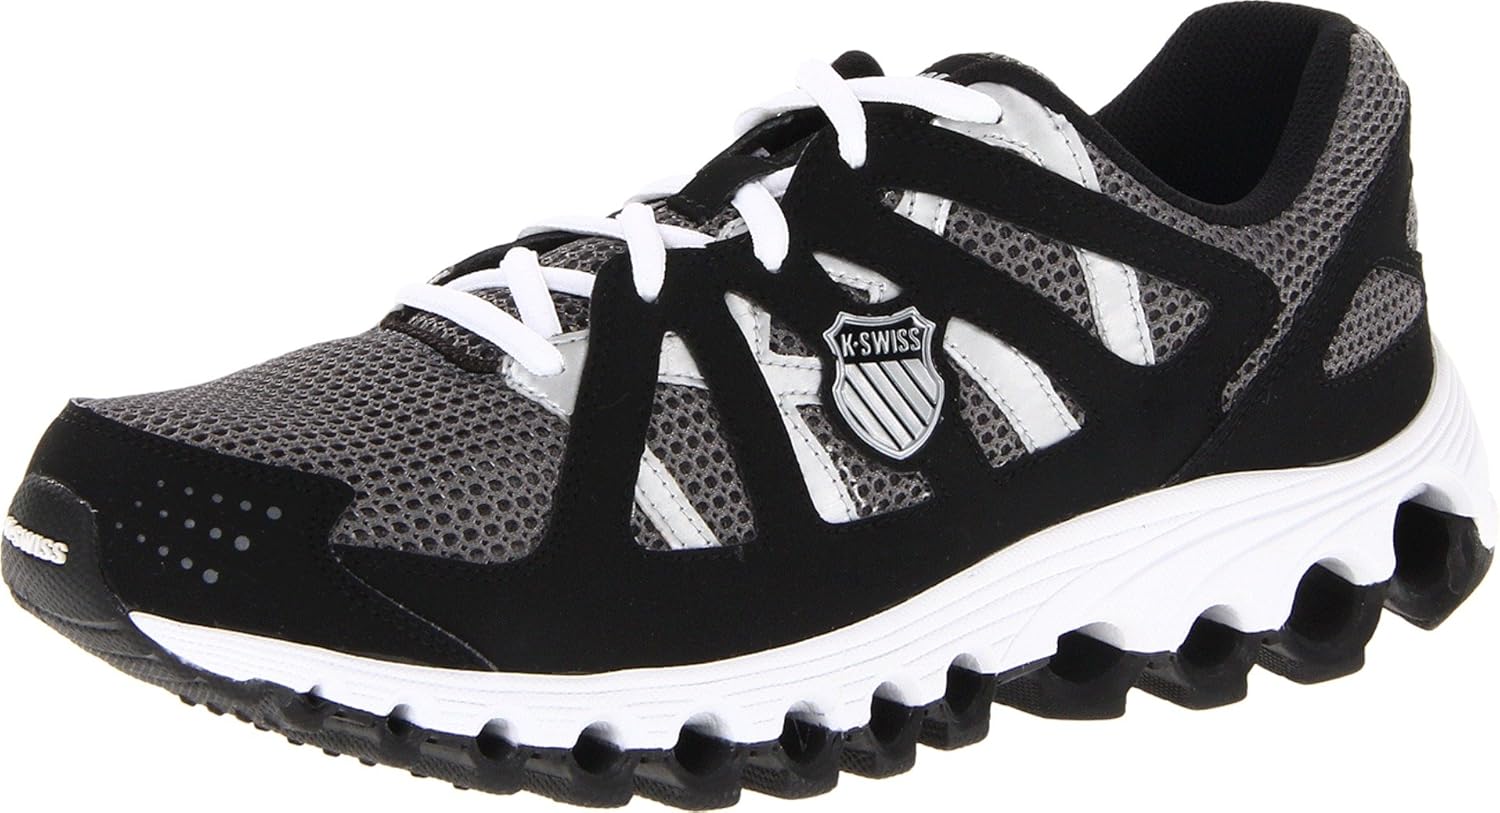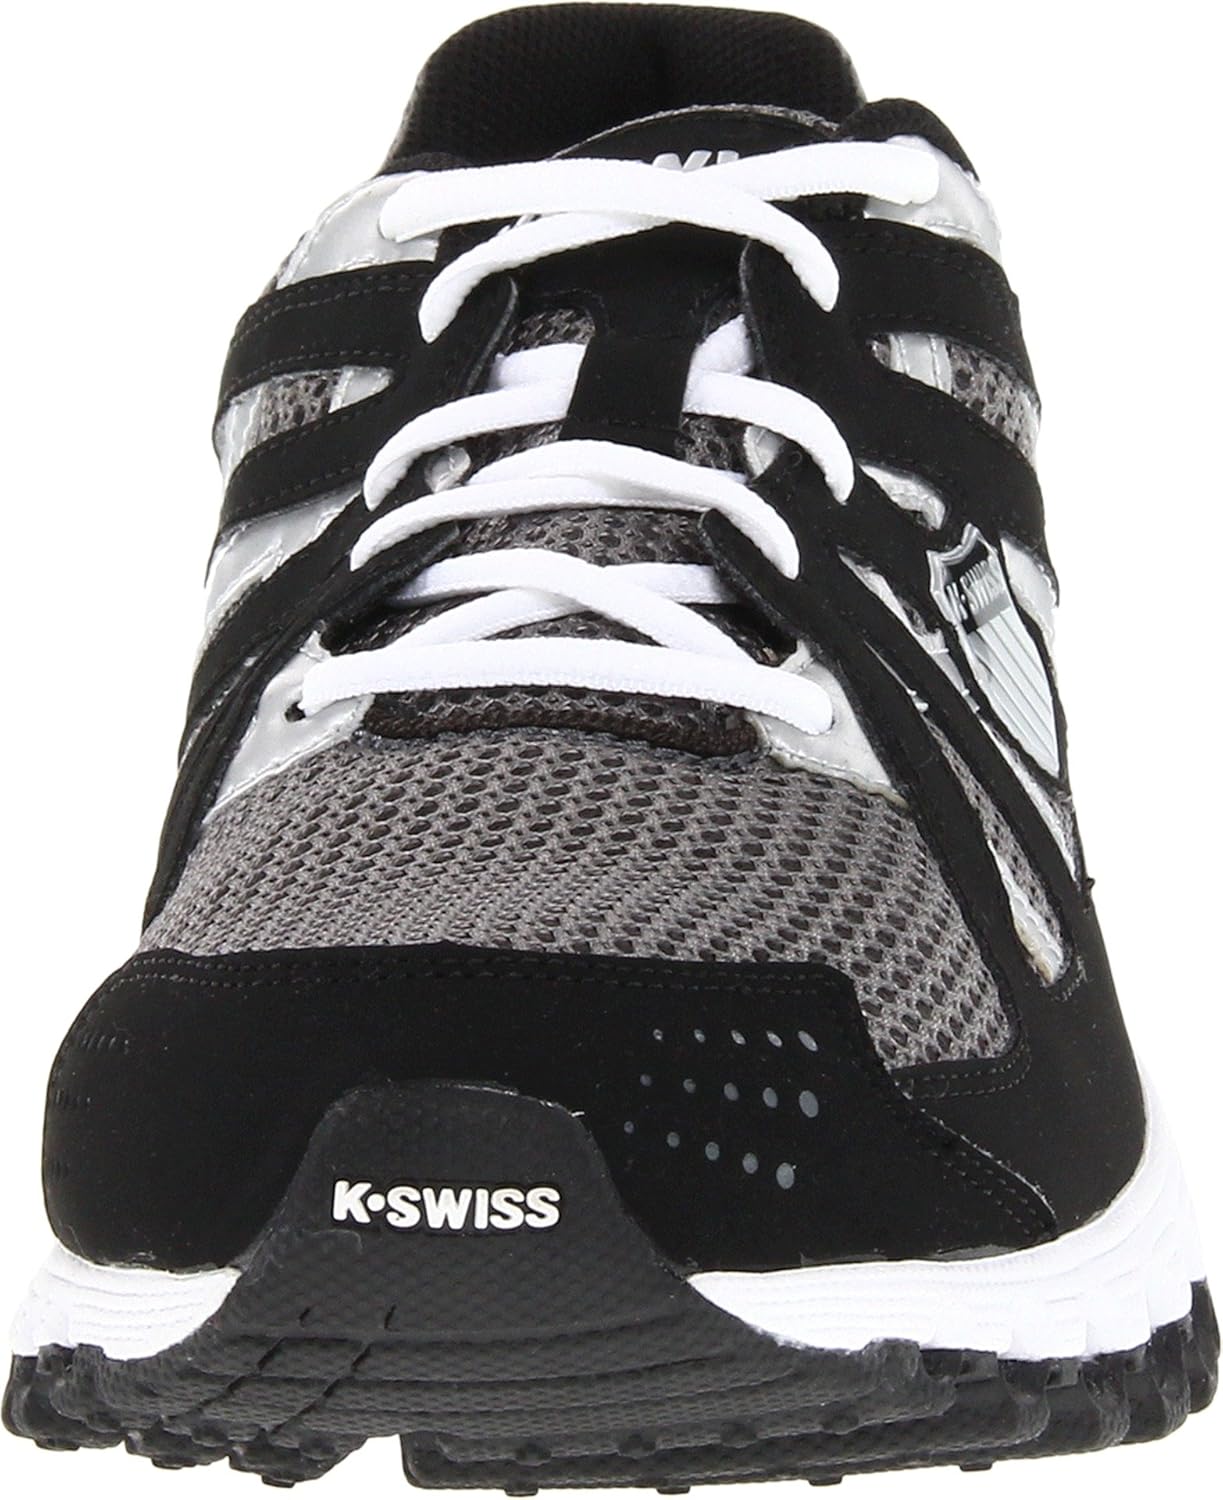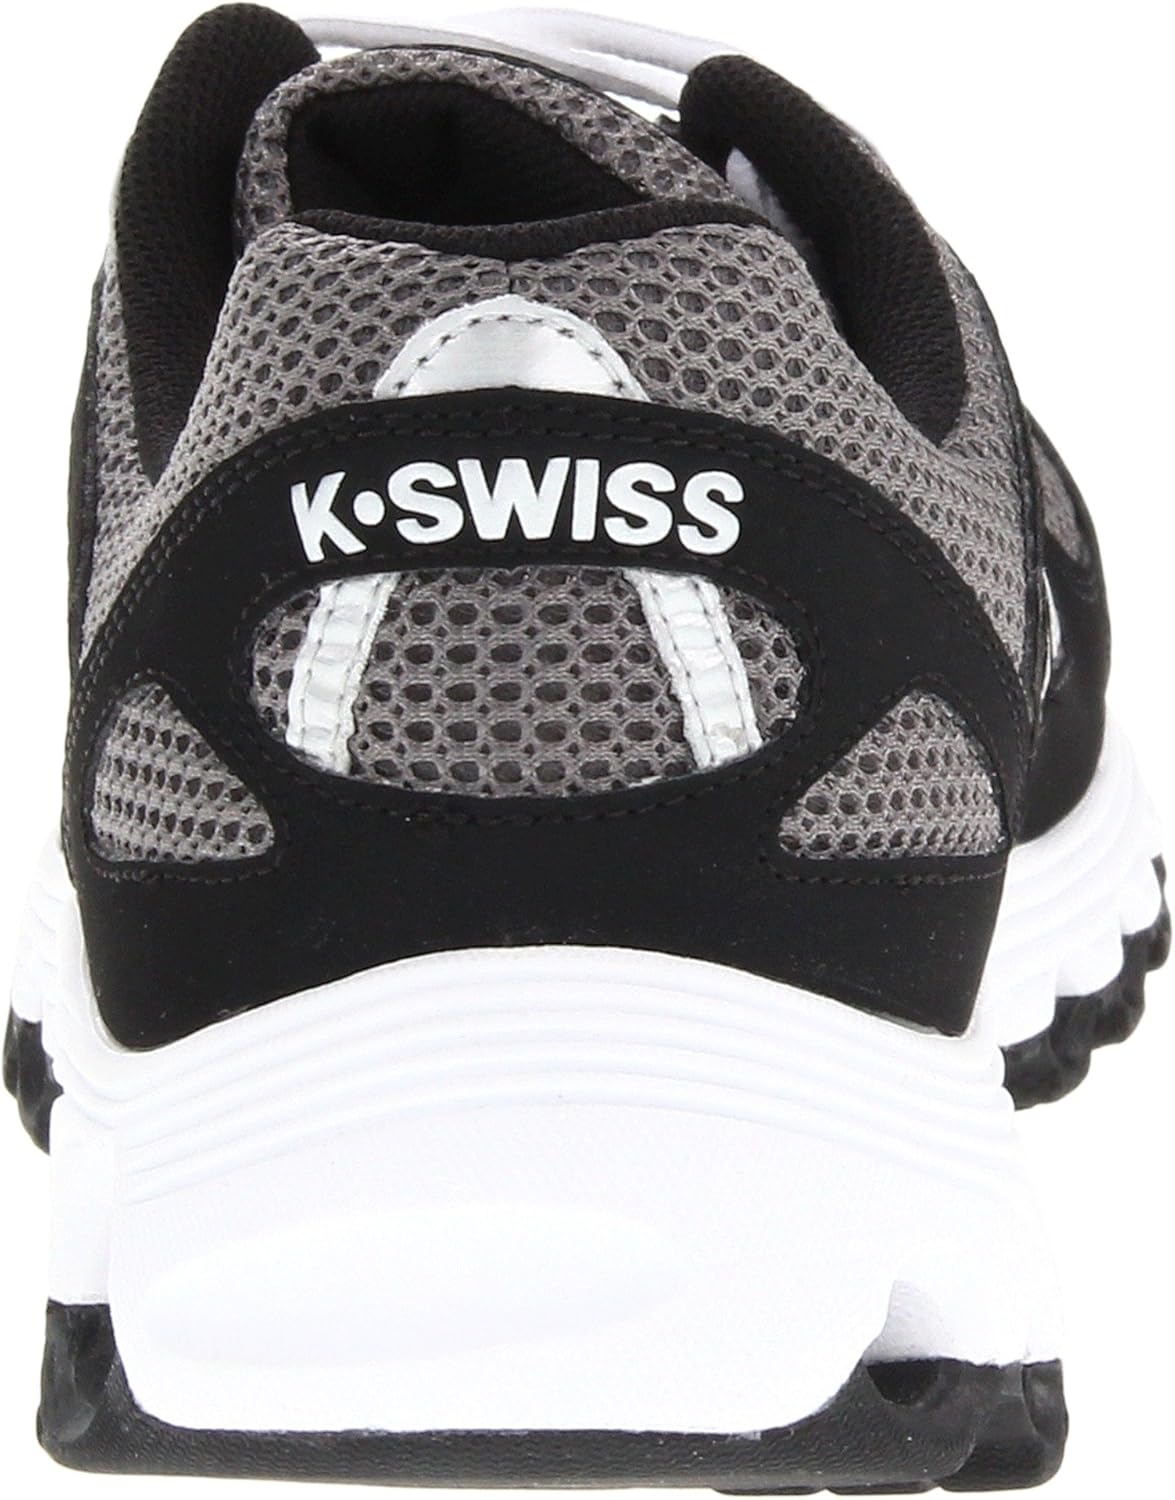
K-SWISS Men's Tubes Run 110 Running shoe
Category: AMAZON FASHION
K-Swiss is a heritage American tennis brand founded by two Swiss brothers who moved to California to pursue their dream of starting a footwear company. After 50 years of representing the best of on court performance and off court style, K-Swiss stays true to their founders and is dedicated to inspiring and outfitting the next generation of entrepreneurs.
Features: 100% Mesh | Rubber sole